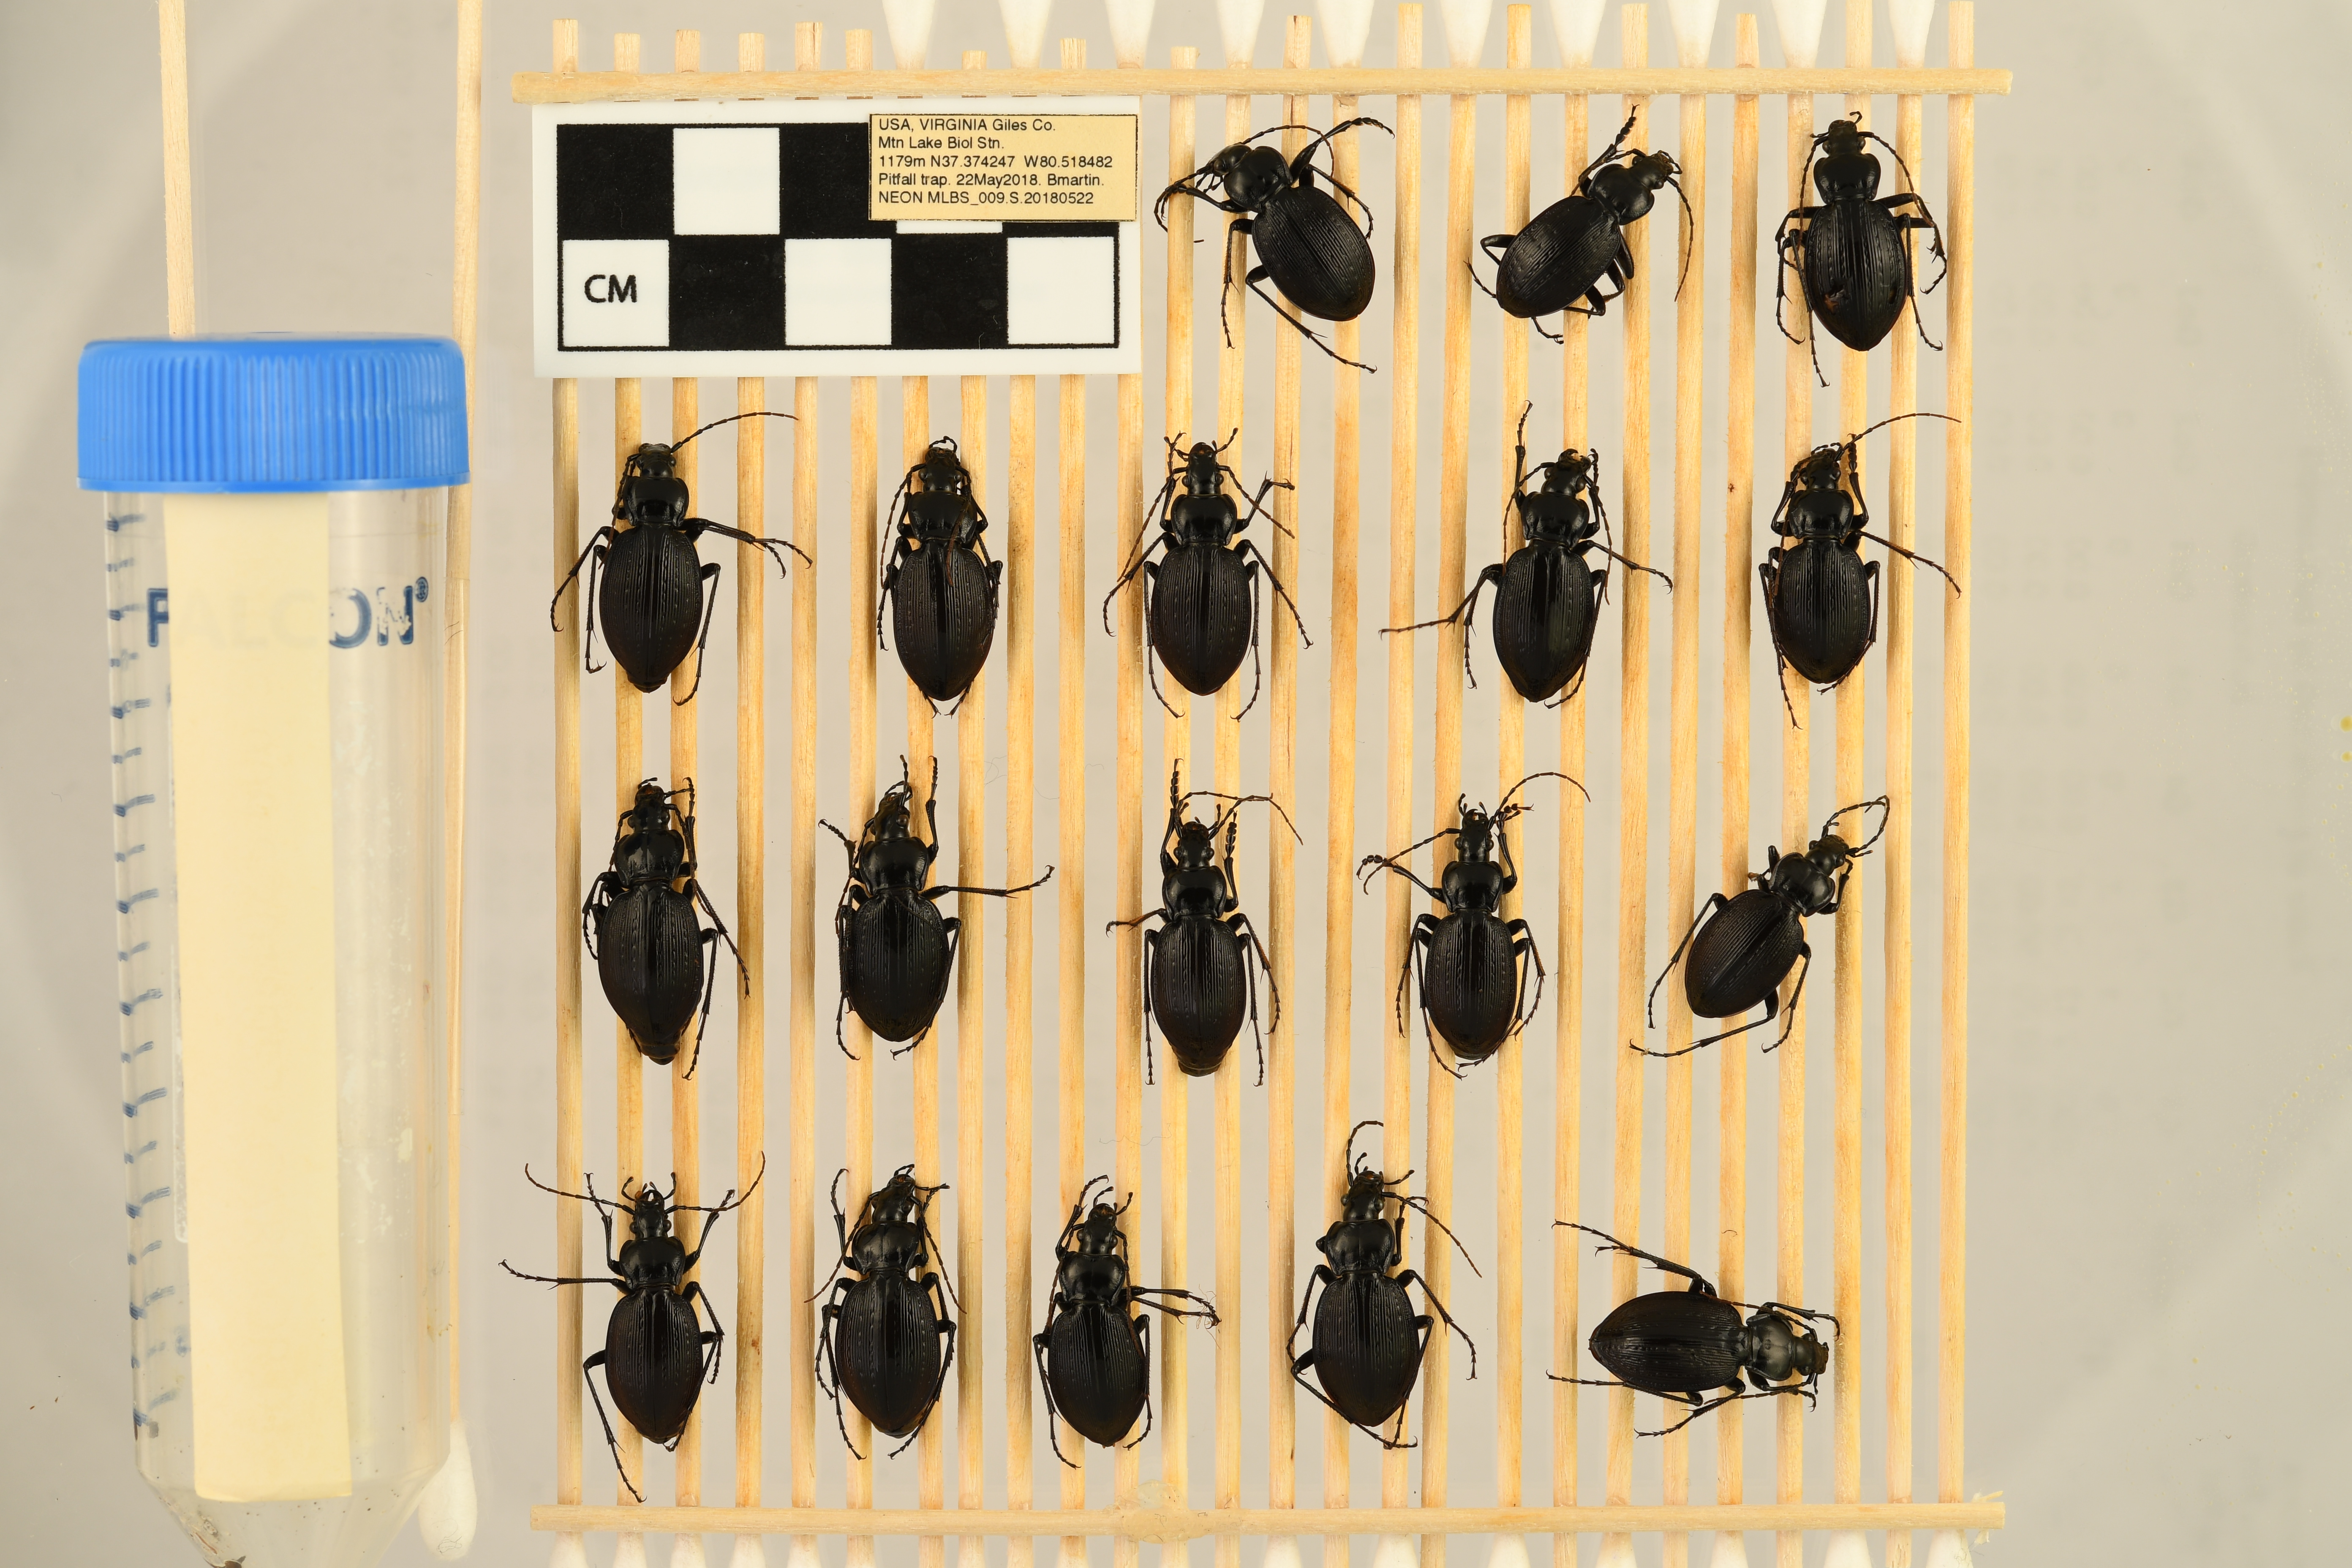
Pterostichus lachrymosus — Mountain Lake Biological Station NEON, plot MLBS_009. Beetle 15, ElytraLength: 1.301 cm (lying flat: Yes)

Pterostichus lachrymosus — Mountain Lake Biological Station NEON, plot MLBS_009. Beetle 15, ElytraWidth: 0.57 cm (lying flat: Yes)

Pterostichus lachrymosus — Mountain Lake Biological Station NEON, plot MLBS_009. Beetle 16, ElytraLength: 1.18 cm (lying flat: Yes)

Pterostichus lachrymosus — Mountain Lake Biological Station NEON, plot MLBS_009. Beetle 16, ElytraWidth: 0.5394 cm (lying flat: Yes)

Pterostichus lachrymosus — Mountain Lake Biological Station NEON, plot MLBS_009. Beetle 17, ElytraLength: 1.258 cm (lying flat: Yes)

Pterostichus lachrymosus — Mountain Lake Biological Station NEON, plot MLBS_009. Beetle 17, ElytraWidth: 0.6133 cm (lying flat: Yes)

Pterostichus lachrymosus — Mountain Lake Biological Station NEON, plot MLBS_009. Beetle 18, ElytraLength: 1.258 cm (lying flat: Yes)

Pterostichus lachrymosus — Mountain Lake Biological Station NEON, plot MLBS_009. Beetle 18, ElytraWidth: 0.6344 cm (lying flat: Yes)

Pterostichus lachrymosus — Mountain Lake Biological Station NEON, plot MLBS_009. Beetle 1, ElytraLength: 1.246 cm (lying flat: Yes)

Pterostichus lachrymosus — Mountain Lake Biological Station NEON, plot MLBS_009. Beetle 1, ElytraWidth: 0.6039 cm (lying flat: Yes)

Pterostichus lachrymosus — Mountain Lake Biological Station NEON, plot MLBS_009. Beetle 2, ElytraLength: 1.263 cm (lying flat: Yes)

Pterostichus lachrymosus — Mountain Lake Biological Station NEON, plot MLBS_009. Beetle 2, ElytraWidth: 0.5787 cm (lying flat: Yes)

Pterostichus lachrymosus — Mountain Lake Biological Station NEON, plot MLBS_009. Beetle 3, ElytraLength: 1.344 cm (lying flat: Yes)

Pterostichus lachrymosus — Mountain Lake Biological Station NEON, plot MLBS_009. Beetle 3, ElytraWidth: 0.6049 cm (lying flat: Yes)

Pterostichus lachrymosus — Mountain Lake Biological Station NEON, plot MLBS_009. Beetle 4, ElytraLength: 1.376 cm (lying flat: Yes)

Pterostichus lachrymosus — Mountain Lake Biological Station NEON, plot MLBS_009. Beetle 4, ElytraWidth: 0.6023 cm (lying flat: Yes)

Pterostichus lachrymosus — Mountain Lake Biological Station NEON, plot MLBS_009. Beetle 5, ElytraLength: 1.386 cm (lying flat: Yes)

Pterostichus lachrymosus — Mountain Lake Biological Station NEON, plot MLBS_009. Beetle 5, ElytraWidth: 0.591 cm (lying flat: Yes)

Pterostichus lachrymosus — Mountain Lake Biological Station NEON, plot MLBS_009. Beetle 6, ElytraLength: 1.33 cm (lying flat: Yes)

Pterostichus lachrymosus — Mountain Lake Biological Station NEON, plot MLBS_009. Beetle 6, ElytraWidth: 0.5909 cm (lying flat: Yes)

Pterostichus lachrymosus — Mountain Lake Biological Station NEON, plot MLBS_009. Beetle 7, ElytraLength: 1.367 cm (lying flat: Yes)

Pterostichus lachrymosus — Mountain Lake Biological Station NEON, plot MLBS_009. Beetle 7, ElytraWidth: 0.6266 cm (lying flat: Yes)

Pterostichus lachrymosus — Mountain Lake Biological Station NEON, plot MLBS_009. Beetle 8, ElytraLength: 1.239 cm (lying flat: Yes)

Pterostichus lachrymosus — Mountain Lake Biological Station NEON, plot MLBS_009. Beetle 8, ElytraWidth: 0.591 cm (lying flat: Yes)

Pterostichus lachrymosus — Mountain Lake Biological Station NEON, plot MLBS_009. Beetle 9, ElytraLength: 1.342 cm (lying flat: Yes)

Pterostichus lachrymosus — Mountain Lake Biological Station NEON, plot MLBS_009. Beetle 9, ElytraWidth: 0.6486 cm (lying flat: Yes)

Pterostichus lachrymosus — Mountain Lake Biological Station NEON, plot MLBS_009. Beetle 10, ElytraLength: 1.341 cm (lying flat: Yes)

Pterostichus lachrymosus — Mountain Lake Biological Station NEON, plot MLBS_009. Beetle 10, ElytraWidth: 0.5805 cm (lying flat: Yes)

Pterostichus lachrymosus — Mountain Lake Biological Station NEON, plot MLBS_009. Beetle 11, ElytraLength: 1.25 cm (lying flat: Yes)

Pterostichus lachrymosus — Mountain Lake Biological Station NEON, plot MLBS_009. Beetle 11, ElytraWidth: 0.6137 cm (lying flat: Yes)

Pterostichus lachrymosus — Mountain Lake Biological Station NEON, plot MLBS_009. Beetle 12, ElytraLength: 1.239 cm (lying flat: Yes)

Pterostichus lachrymosus — Mountain Lake Biological Station NEON, plot MLBS_009. Beetle 12, ElytraWidth: 0.58 cm (lying flat: Yes)

Pterostichus lachrymosus — Mountain Lake Biological Station NEON, plot MLBS_009. Beetle 13, ElytraLength: 1.239 cm (lying flat: Yes)

Pterostichus lachrymosus — Mountain Lake Biological Station NEON, plot MLBS_009. Beetle 13, ElytraWidth: 0.571 cm (lying flat: Yes)

Pterostichus lachrymosus — Mountain Lake Biological Station NEON, plot MLBS_009. Beetle 14, ElytraLength: 1.273 cm (lying flat: Yes)

Pterostichus lachrymosus — Mountain Lake Biological Station NEON, plot MLBS_009. Beetle 14, ElytraWidth: 0.5913 cm (lying flat: Yes)

Pterostichus lachrymosus — Mountain Lake Biological Station NEON, plot MLBS_009. Beetle 15, ElytraLength: 1.375 cm (lying flat: Yes)

Pterostichus lachrymosus — Mountain Lake Biological Station NEON, plot MLBS_009. Beetle 15, ElytraWidth: 0.591 cm (lying flat: Yes)

Pterostichus lachrymosus — Mountain Lake Biological Station NEON, plot MLBS_009. Beetle 16, ElytraLength: 1.236 cm (lying flat: Yes)

Pterostichus lachrymosus — Mountain Lake Biological Station NEON, plot MLBS_009. Beetle 16, ElytraWidth: 0.6174 cm (lying flat: Yes)

Pterostichus lachrymosus — Mountain Lake Biological Station NEON, plot MLBS_009. Beetle 17, ElytraLength: 1.309 cm (lying flat: Yes)

Pterostichus lachrymosus — Mountain Lake Biological Station NEON, plot MLBS_009. Beetle 17, ElytraWidth: 0.6372 cm (lying flat: Yes)

Pterostichus lachrymosus — Mountain Lake Biological Station NEON, plot MLBS_009. Beetle 18, ElytraLength: 1.352 cm (lying flat: Yes)

Pterostichus lachrymosus — Mountain Lake Biological Station NEON, plot MLBS_009. Beetle 18, ElytraWidth: 0.614 cm (lying flat: Yes)